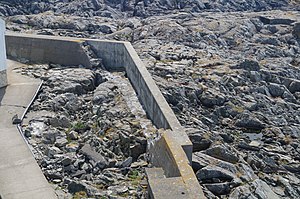
Marstein fyr / Historie / Anden Verdenskrig
Den første bølgebryder blev bygget i 1950, men blev knust af uvejret «Inga» i 2005.
Marstein fyr i Austevoll kommune i Vestland fylke i Norge, er et kystfyr som har vært i drift siden 1877. Det første fyr blev ødelagt under anden verdenskrig og der blev bygget et helt nyt fyrtårn i 1949. Nutidens fyr består af et hvidt stenhus og tårn, det blev automatiseret i 1987 og afbemandet i 2002.